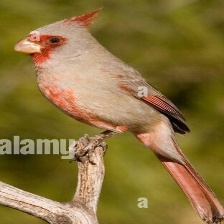
Species: PYRRHULOXIA
Scientific name: CARDINALIS SINUATUS